Azendohsaurus

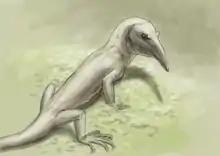
Life restoration of "Teraterpeton", another allokotosaur of previously uncertain placement

"Azendohsaurus" was first misidentified as an ornithischian dinosaur by Dutuit, based on shared characteristics of its teeth such as the leaf-like shape and the number of denticles. It was later believed to be a sauropodomorph instead by other researchers, assigned to the defunct infraorder "Prosauropoda" (then believed to be a distinct monophyletic group related to sauropods, now known to be a paraphyletic grade) based on the morphology of its lower jaw, maxilla and teeth, such as the downward curving dentary and absence of a predentary bone, one of the characteristic traits of ornithischians. These misidentifications were caused by the convergence in jaw and tooth shape between it and the herbivorous dinosaurs while its true phylogenetic relationships could not be realised due to the absence of other bones of the skull and skeleton.